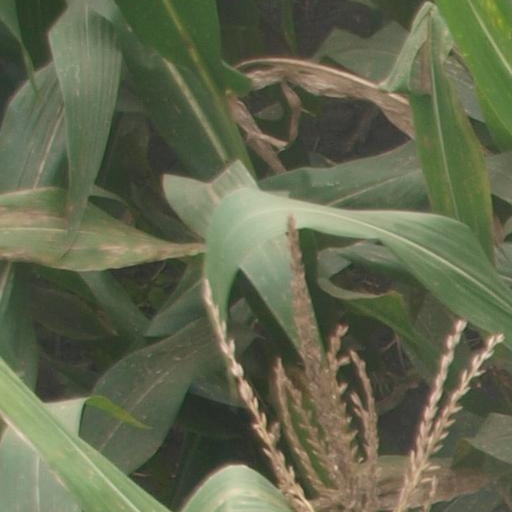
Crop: maize; corn